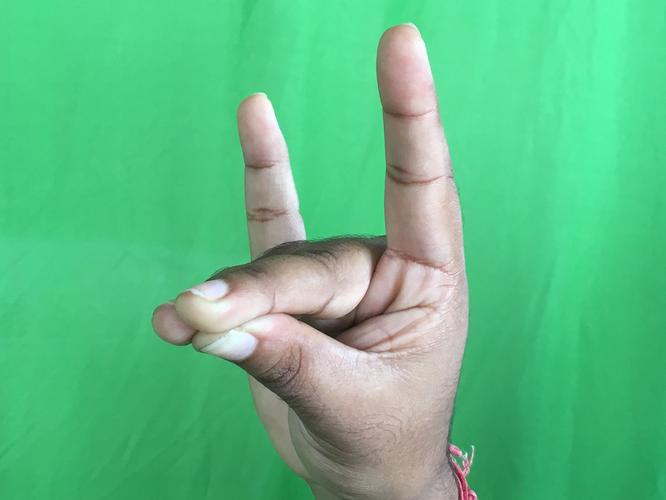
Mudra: Simhamukham
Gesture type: single_hand